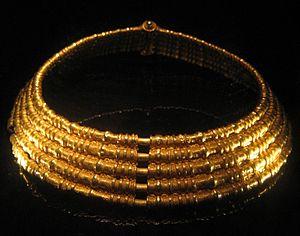
Le Paysage agricole du sud d'Öland est un site suédois inscrit au patrimoine culturel de L'UNESCO depuis 2000. Il couvre l'alvar de Stora Alvaret situé sur l'île d'Öland. Le site est classé du fait de son occupation continue depuis l'âge de la pierre et les adaptations des populations aux contraintes du paysage. En outre, l'alvar, une formation calcaire qui s'étale sur 260 km², présente un grand intérêt biologique en raison de la présence de nombreuses orchidées, de la potentille ligneuse, et de l'hélianthème d'Öland.